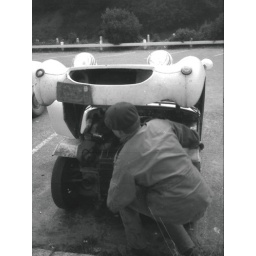
Photo taken near the Oregon (USA) coast in 1963. The automobile is a 1959 Austin-Healey Sprite